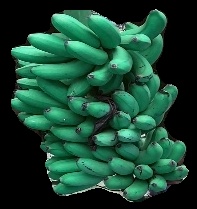
Variety: rasbale
Grade: grade1